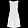
Label: Dress